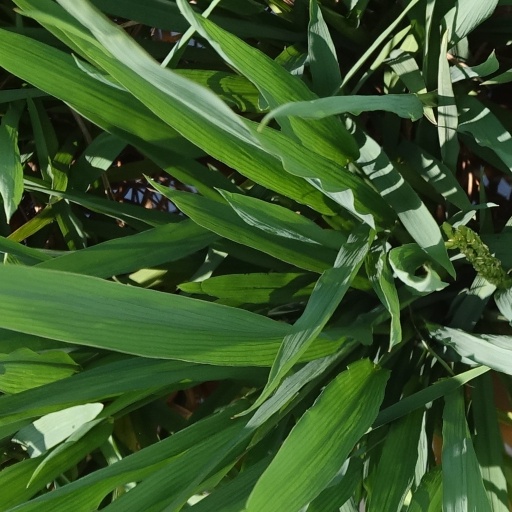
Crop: rice